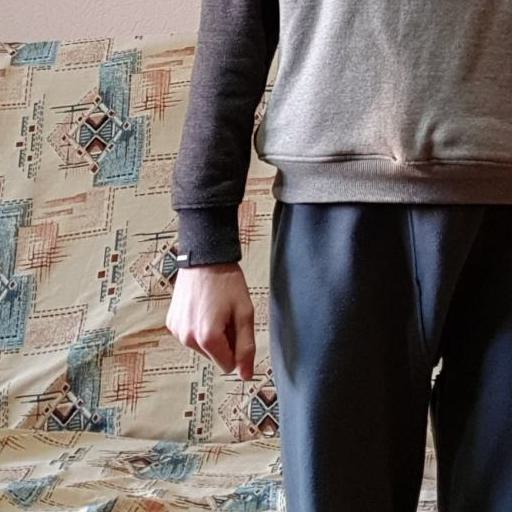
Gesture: no_gesture